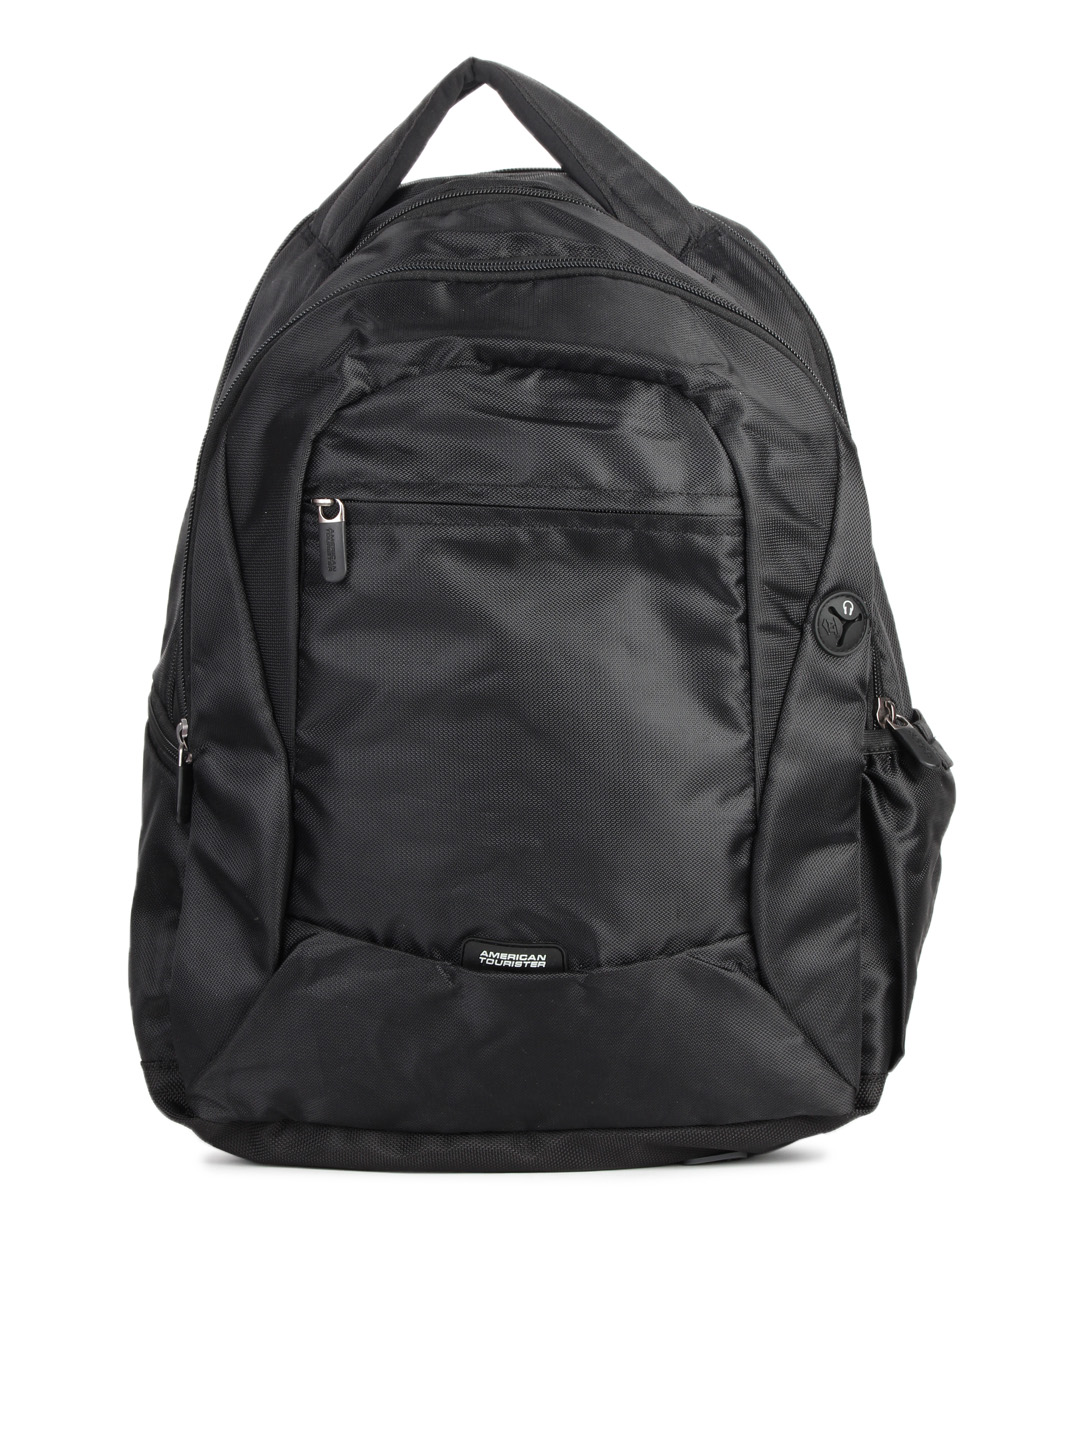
American Tourister Unisex Black Backpack
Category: Accessories / Bags / Backpacks
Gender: Unisex
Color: Black
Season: Summer 2012
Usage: Casual